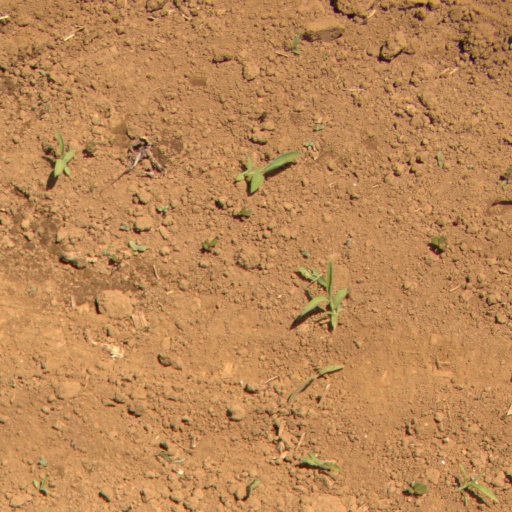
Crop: Jerusalem artichoke